Describe the emotion expressed in this image:  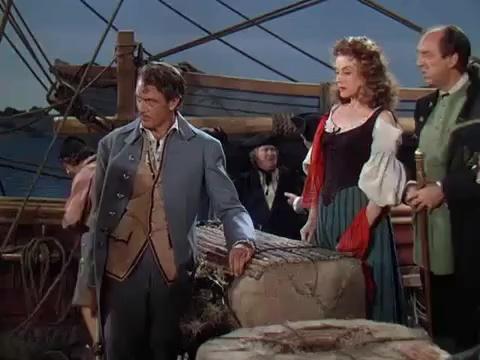
This person displays Pain, valence and arousal with low intensity.